Jean Bellette

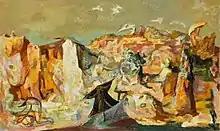
semi-abstract image of two figures in a rugged landscape

She was subsequently a student at Julian Ashton Art School in Sydney. Her teachers included Thea Proctor, and fellow students included artist John Passmore and Quinton Tidswell. Her drawings and watercolours displayed in the 1934 student art exhibition attracted favourable comment from the art critic for "The Sydney Morning Herald". At Ashton's art school, Bellette met fellow Australian artist Paul Haefliger, and in 1935 they married. The following year they travelled to Europe, and Bellette (like Passmore) studied at the Westminster School of Art, where she was taught by figurative painters Bernard Meninsky and Mark Gertler. In 1938, Bellette and her husband studied life drawing at Académie de la Grande Chaumière in Paris.